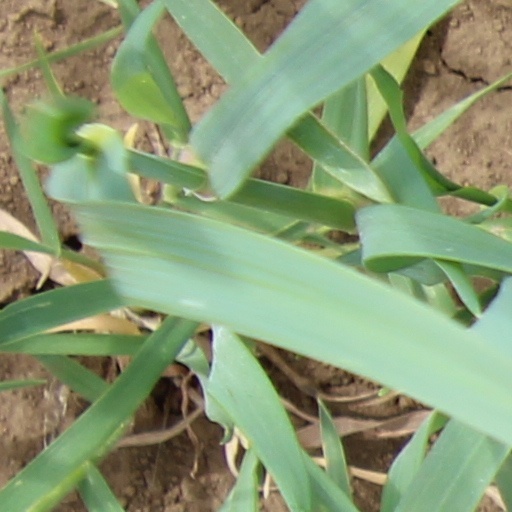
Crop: wheat